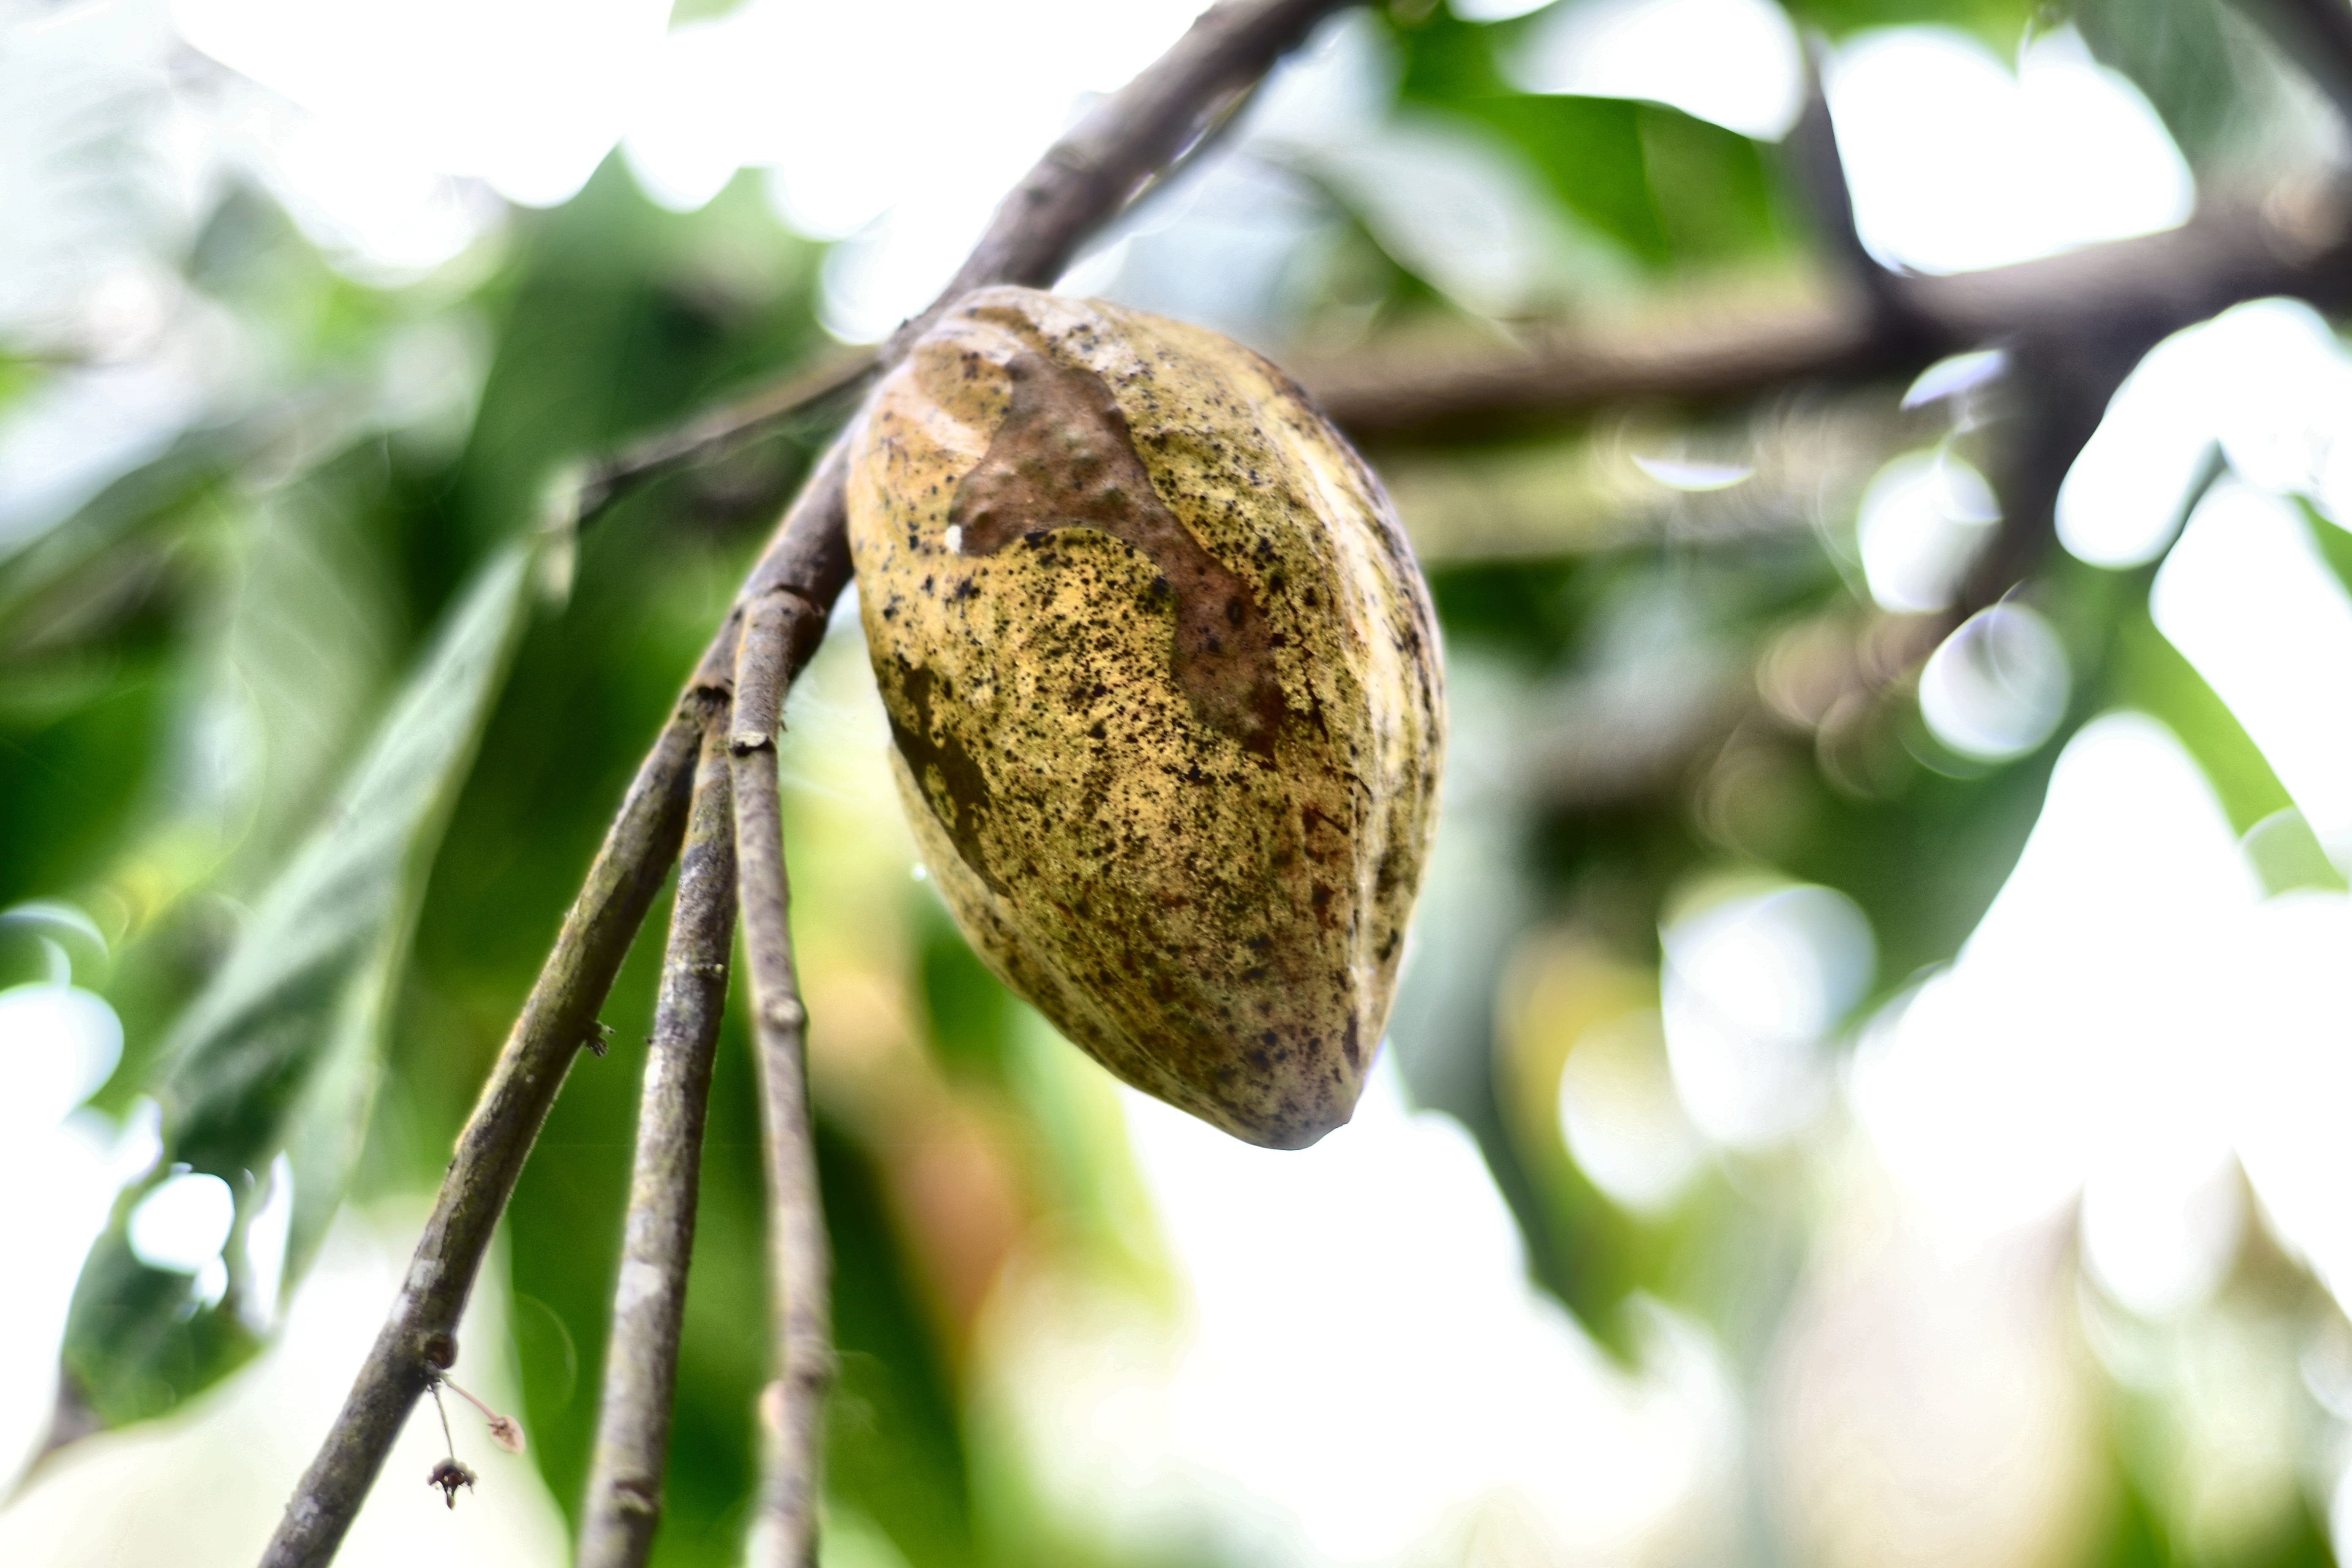
Maturity: mature
Variety: Amelonado